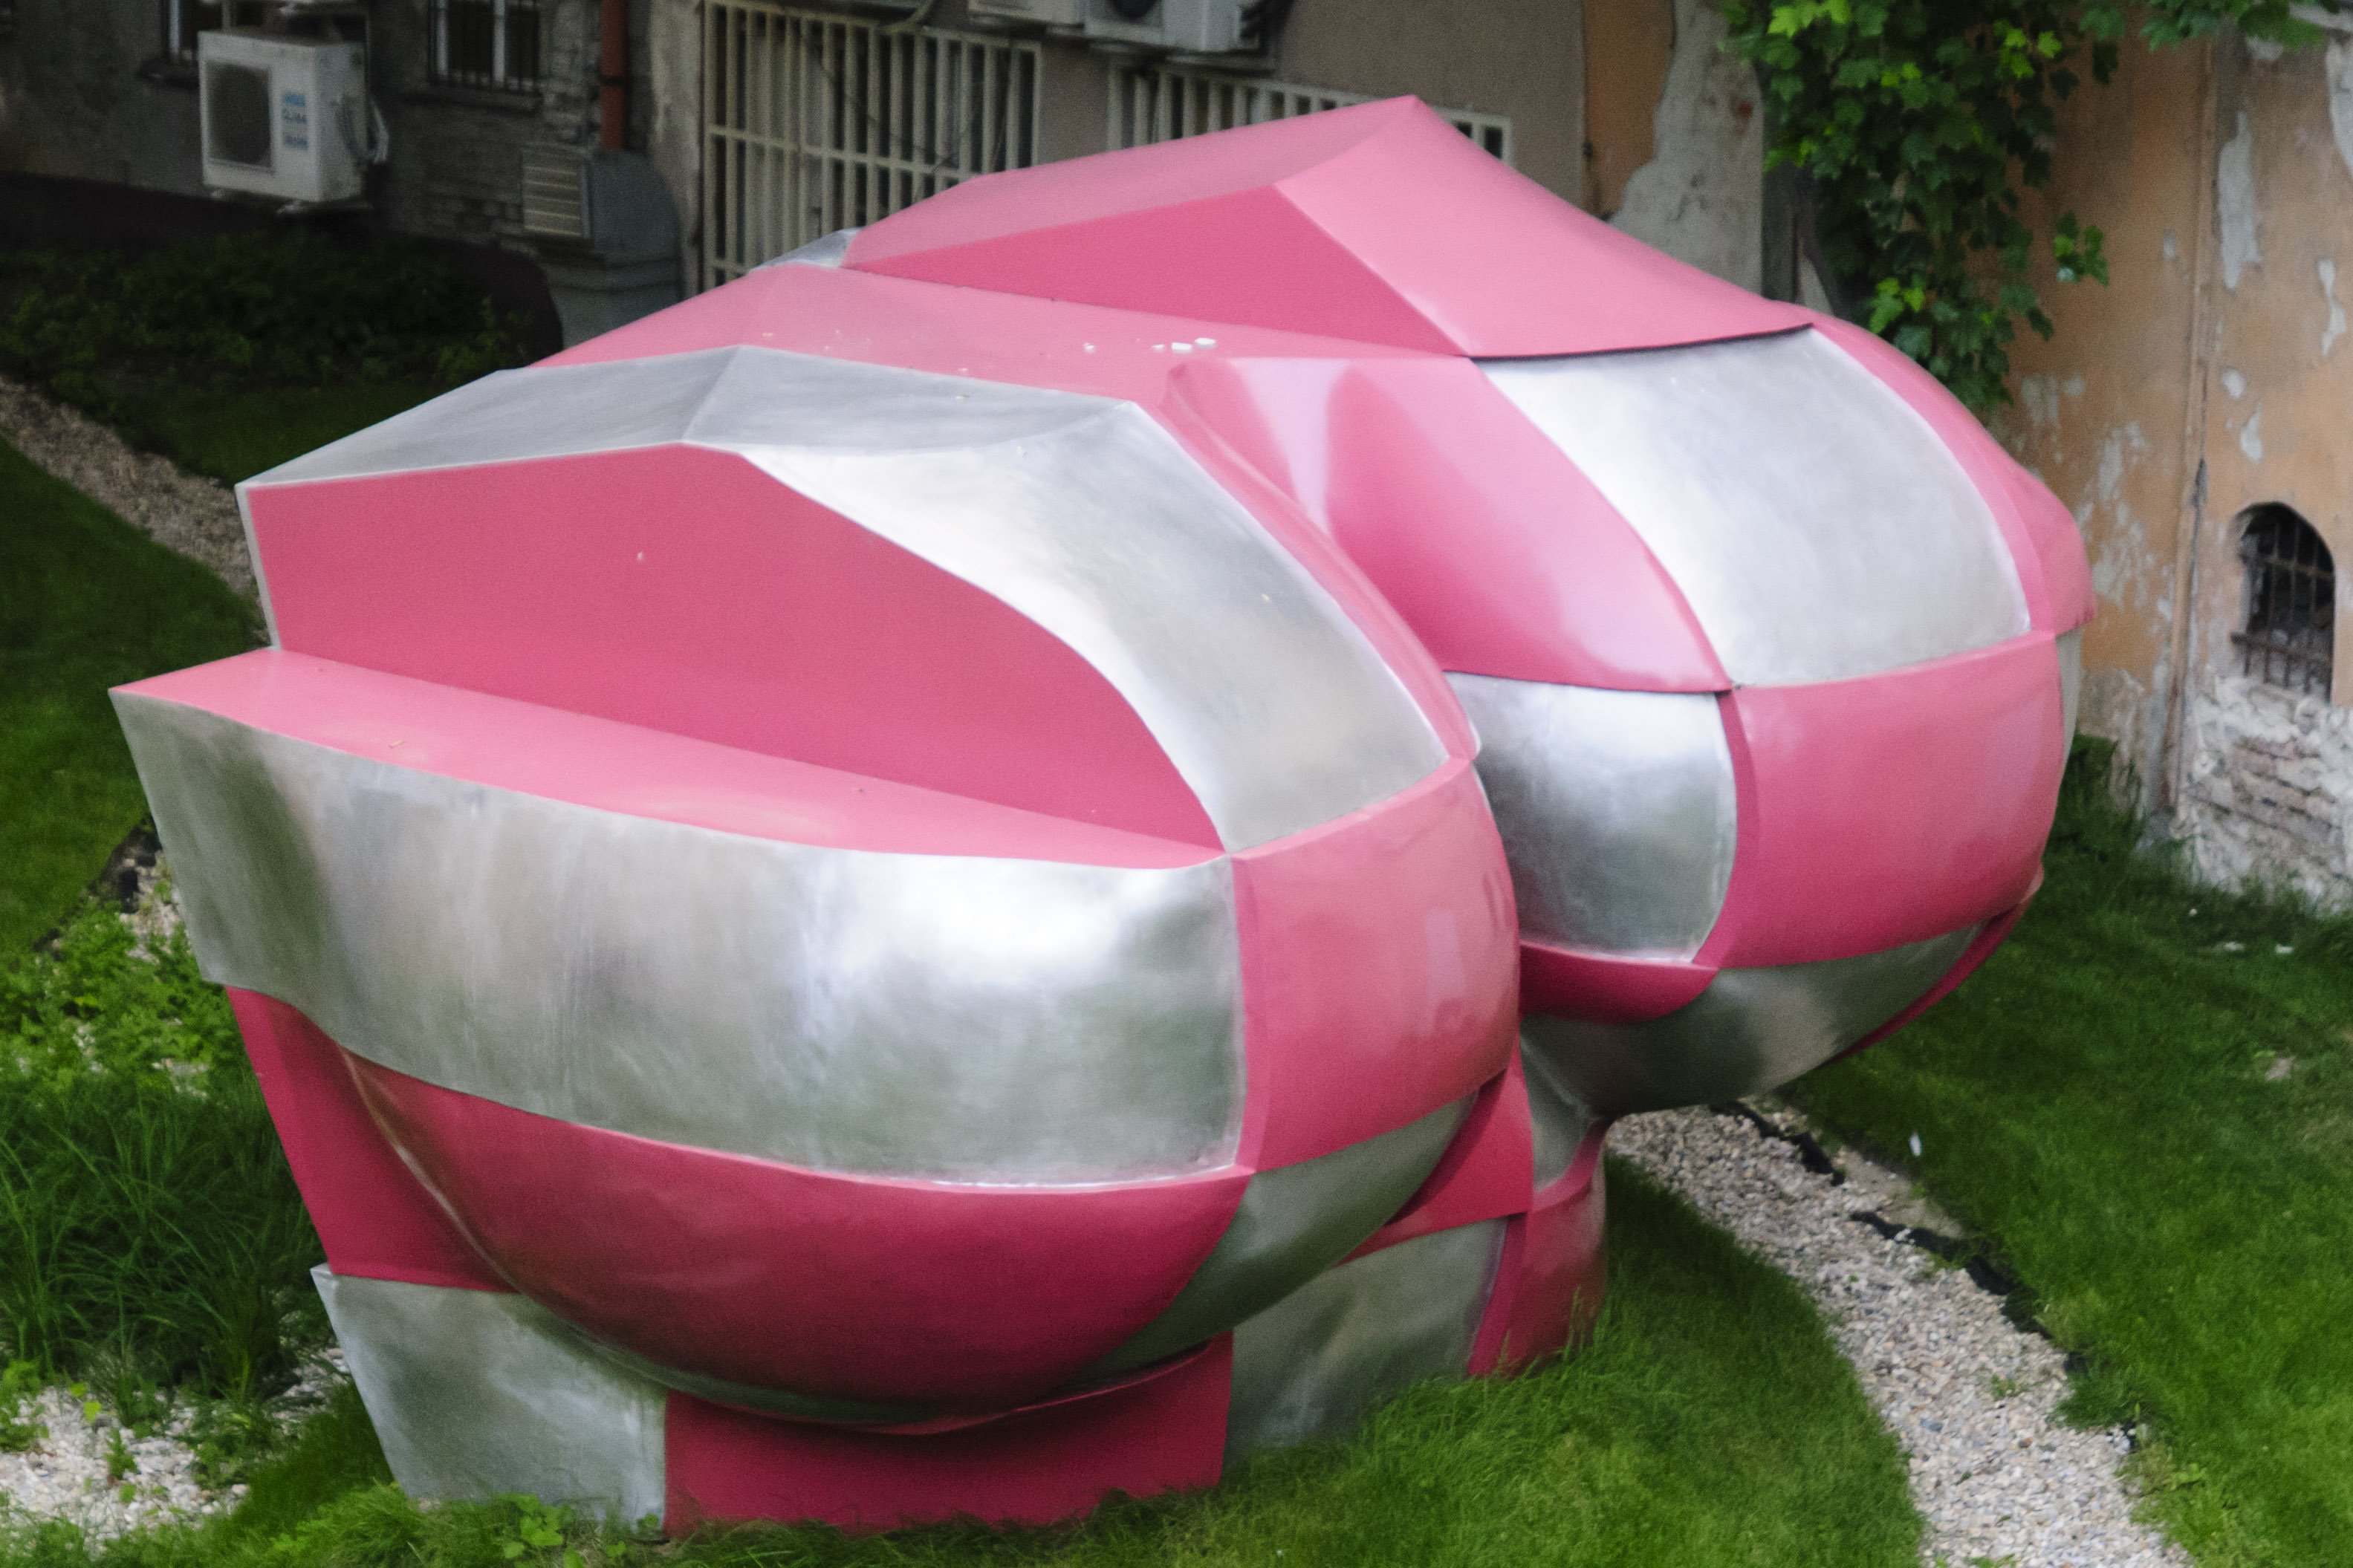
lawn, wheel, nikon, inflatable, d300, bratislava, man made object